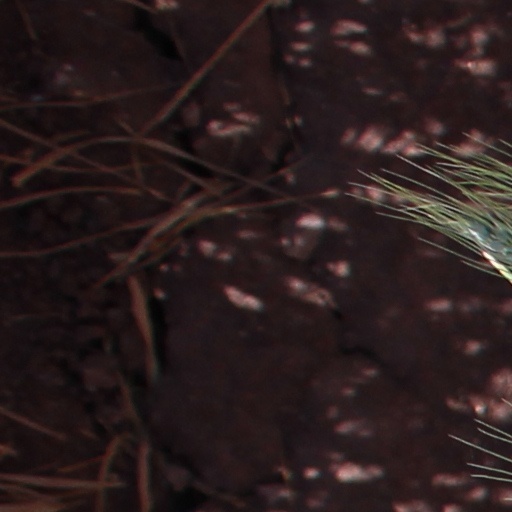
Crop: wheat